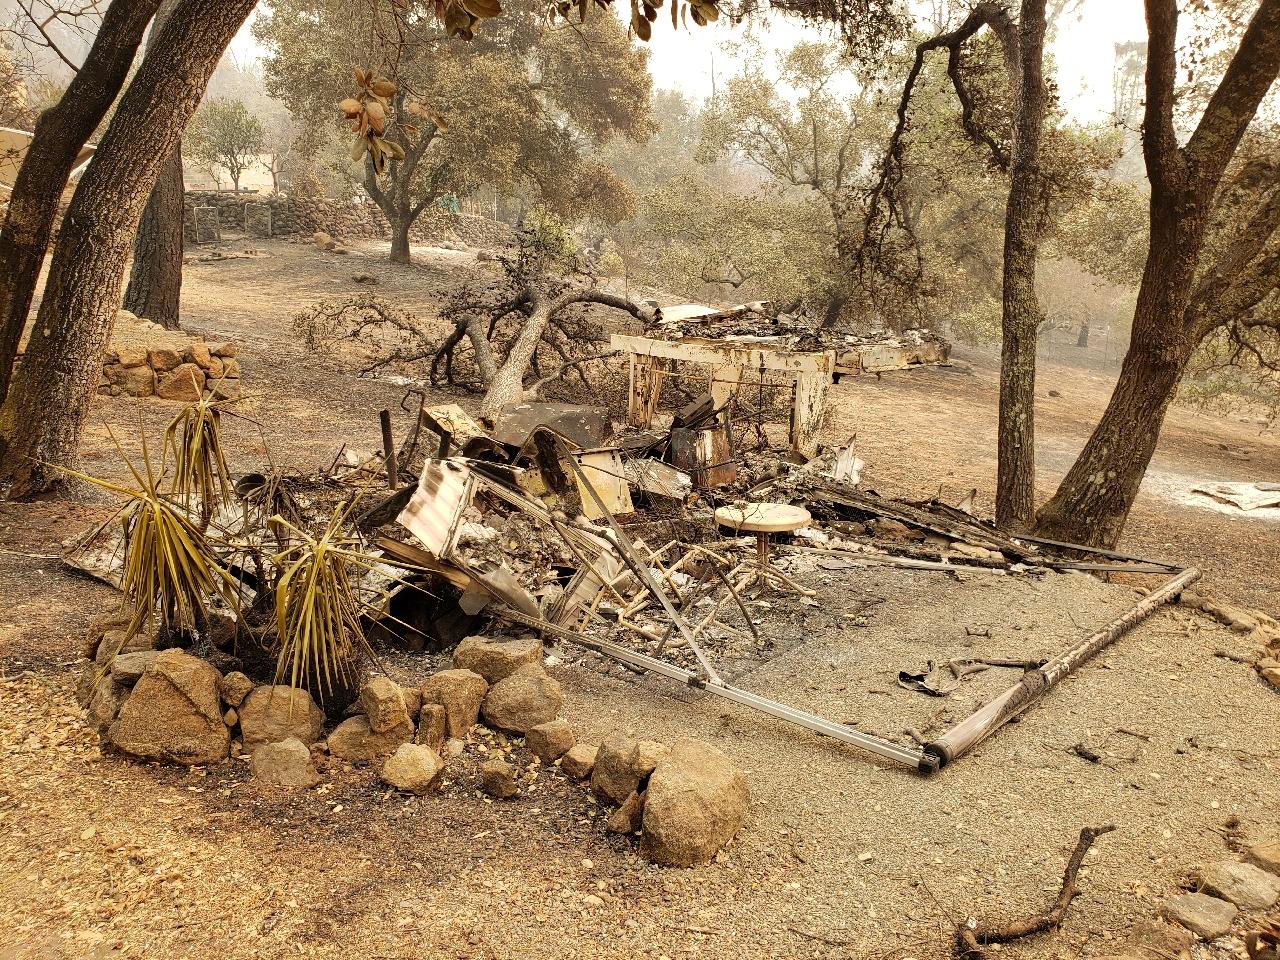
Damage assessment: destroyed